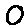
Label: 0